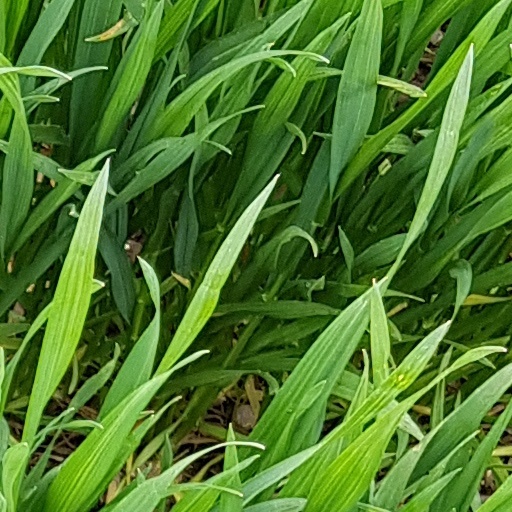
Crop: wheat